Starlight, Pennsylvania

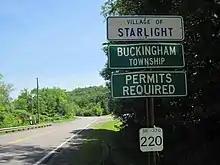
An image of Starlight's PennDOT sign, looking northeast along Crosstown Highway. The sign for Buckingham Township is also visible.

A Pennsylvania Department of Transportation (PennDOT) sign on Crosstown Highway identifies the community as the "Village of Starlight."